Elsie Mackay (actress)

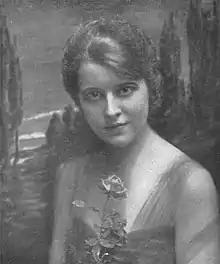
The Stage Yearbook 1917

Elsie Gertrude Mackay (20 February 1893 – 6 February 1963) was an Australian-born actress who appeared on stage in the United States and Britain between 1914 and the early 1930s, and after 1934 performed on radio in Australia.